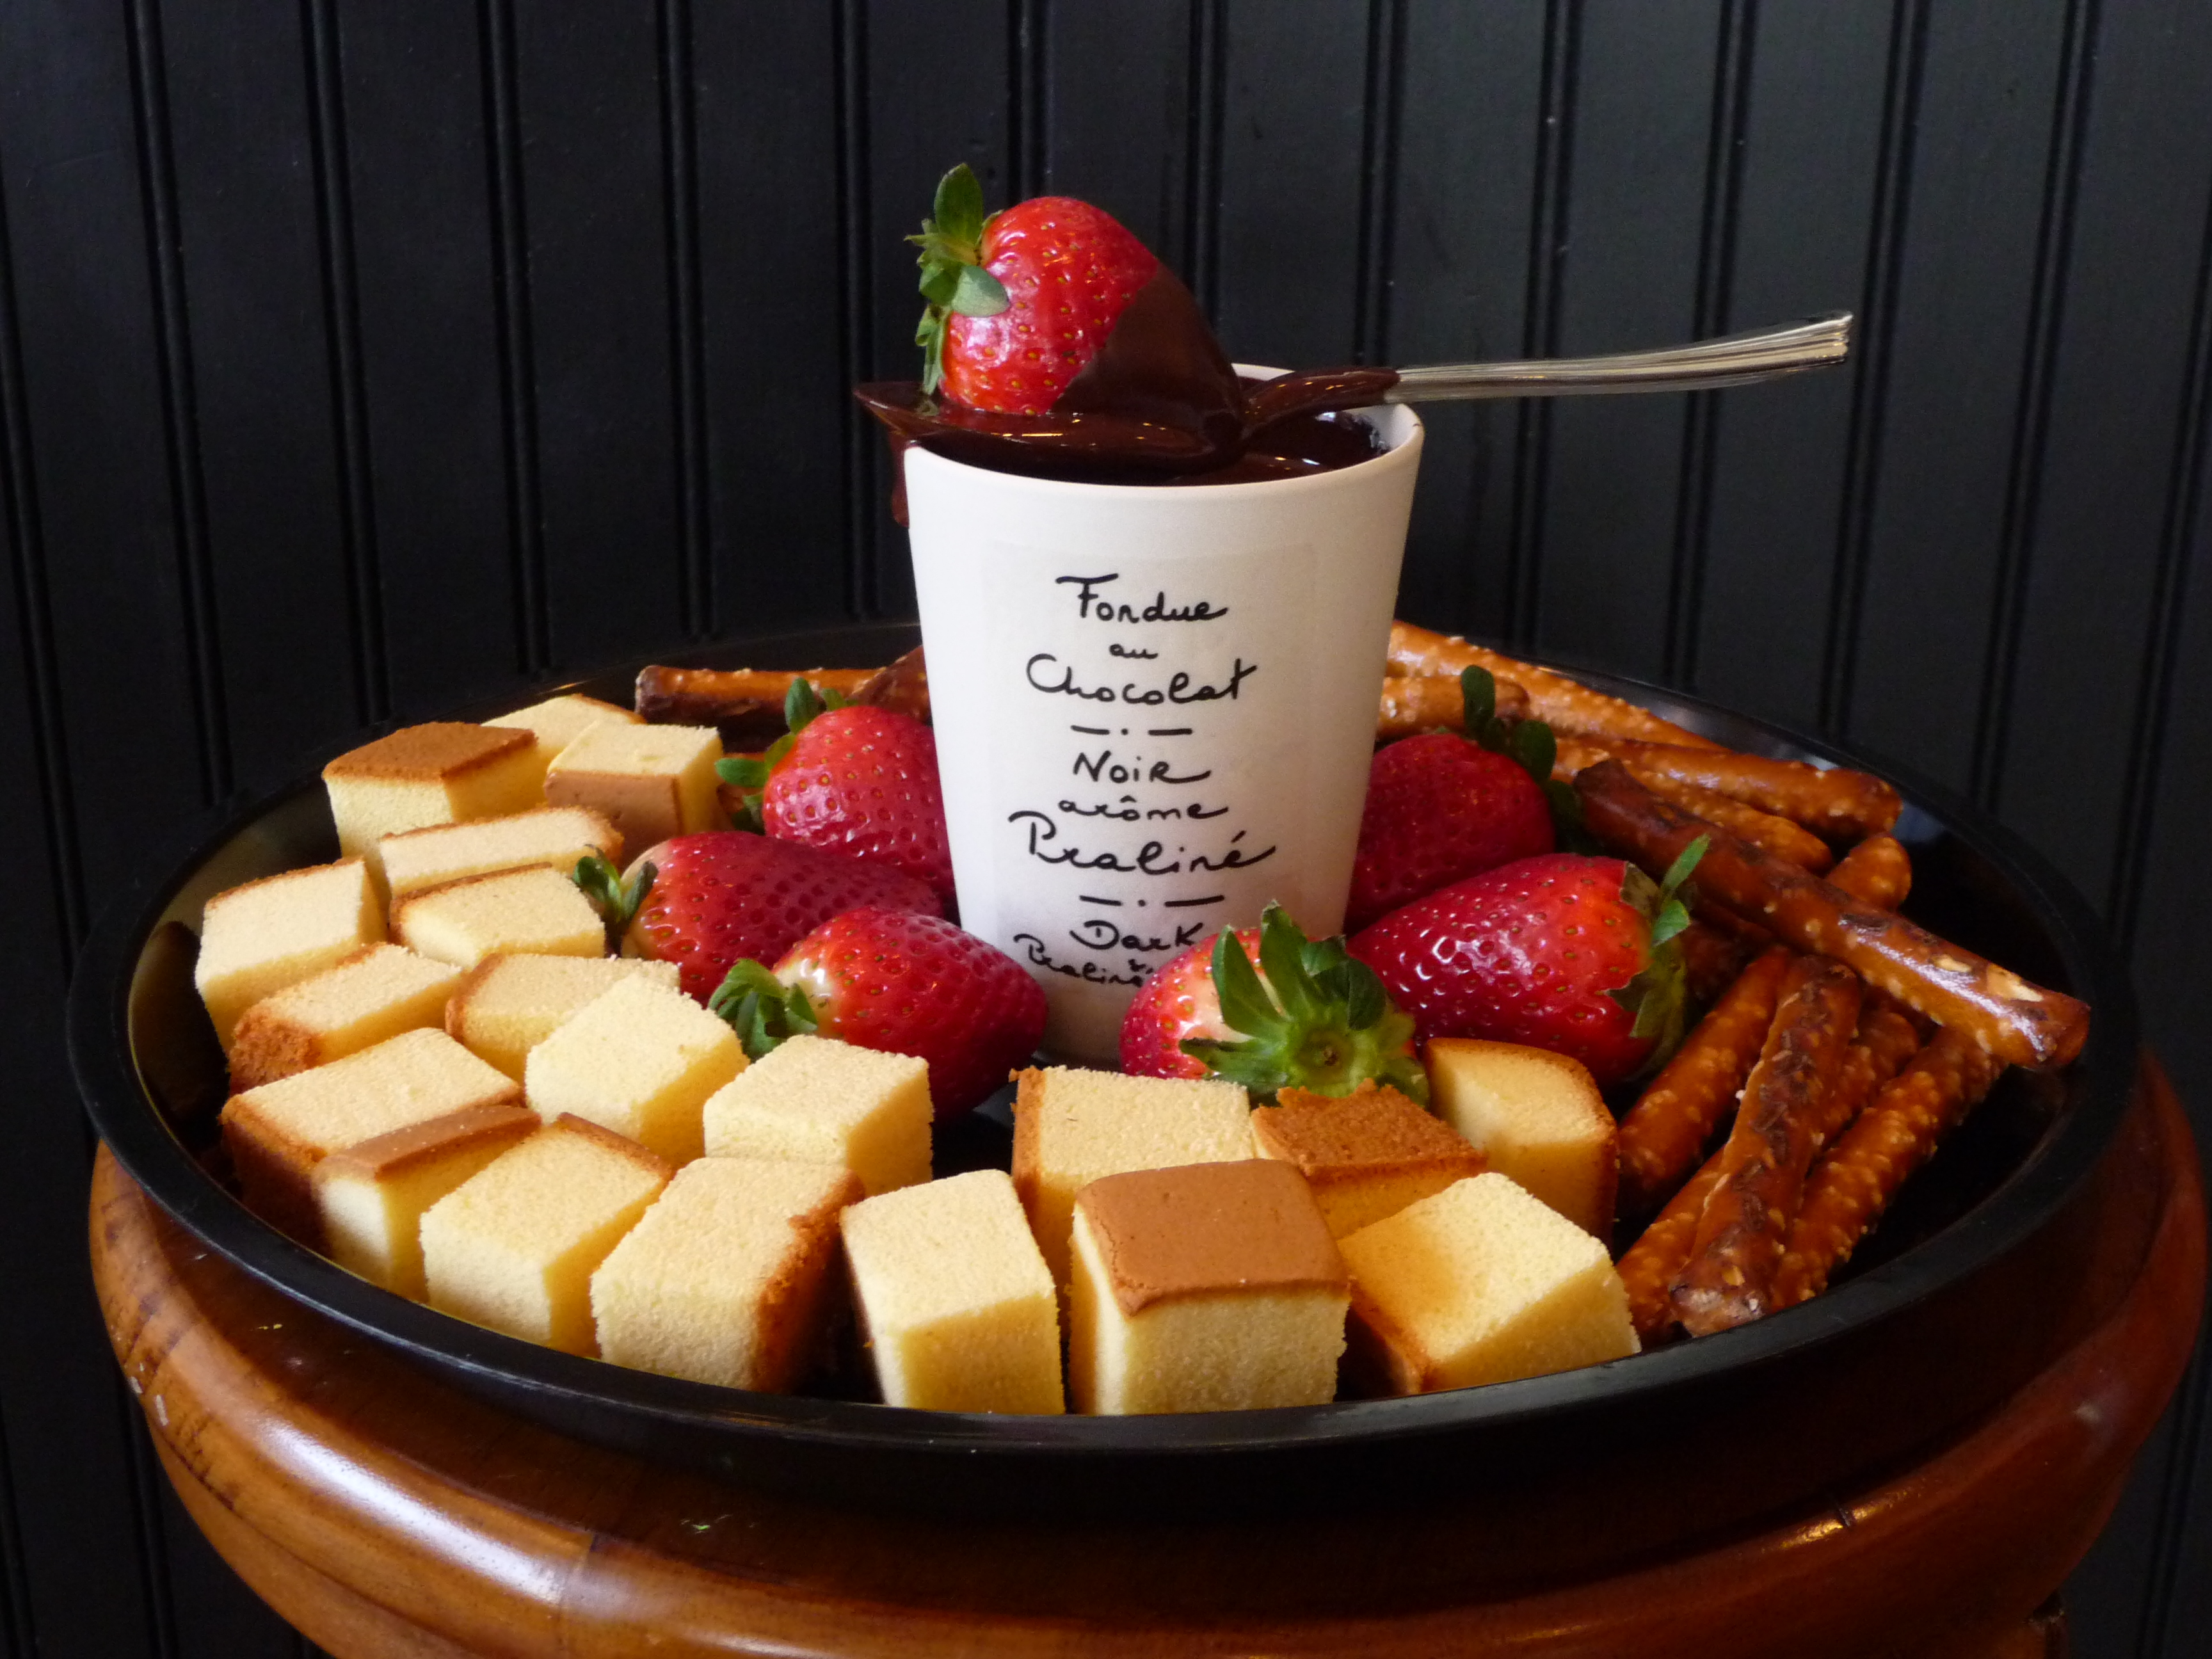
fruit, sweet, dish, meal, food, produce, breakfast, chocolate, healthy, mug, dessert, lunch, cuisine, delicious, still life, bread, spoon, tray, strawberry, nutrition, traditional, ingredients, brunch, flavor, fondue